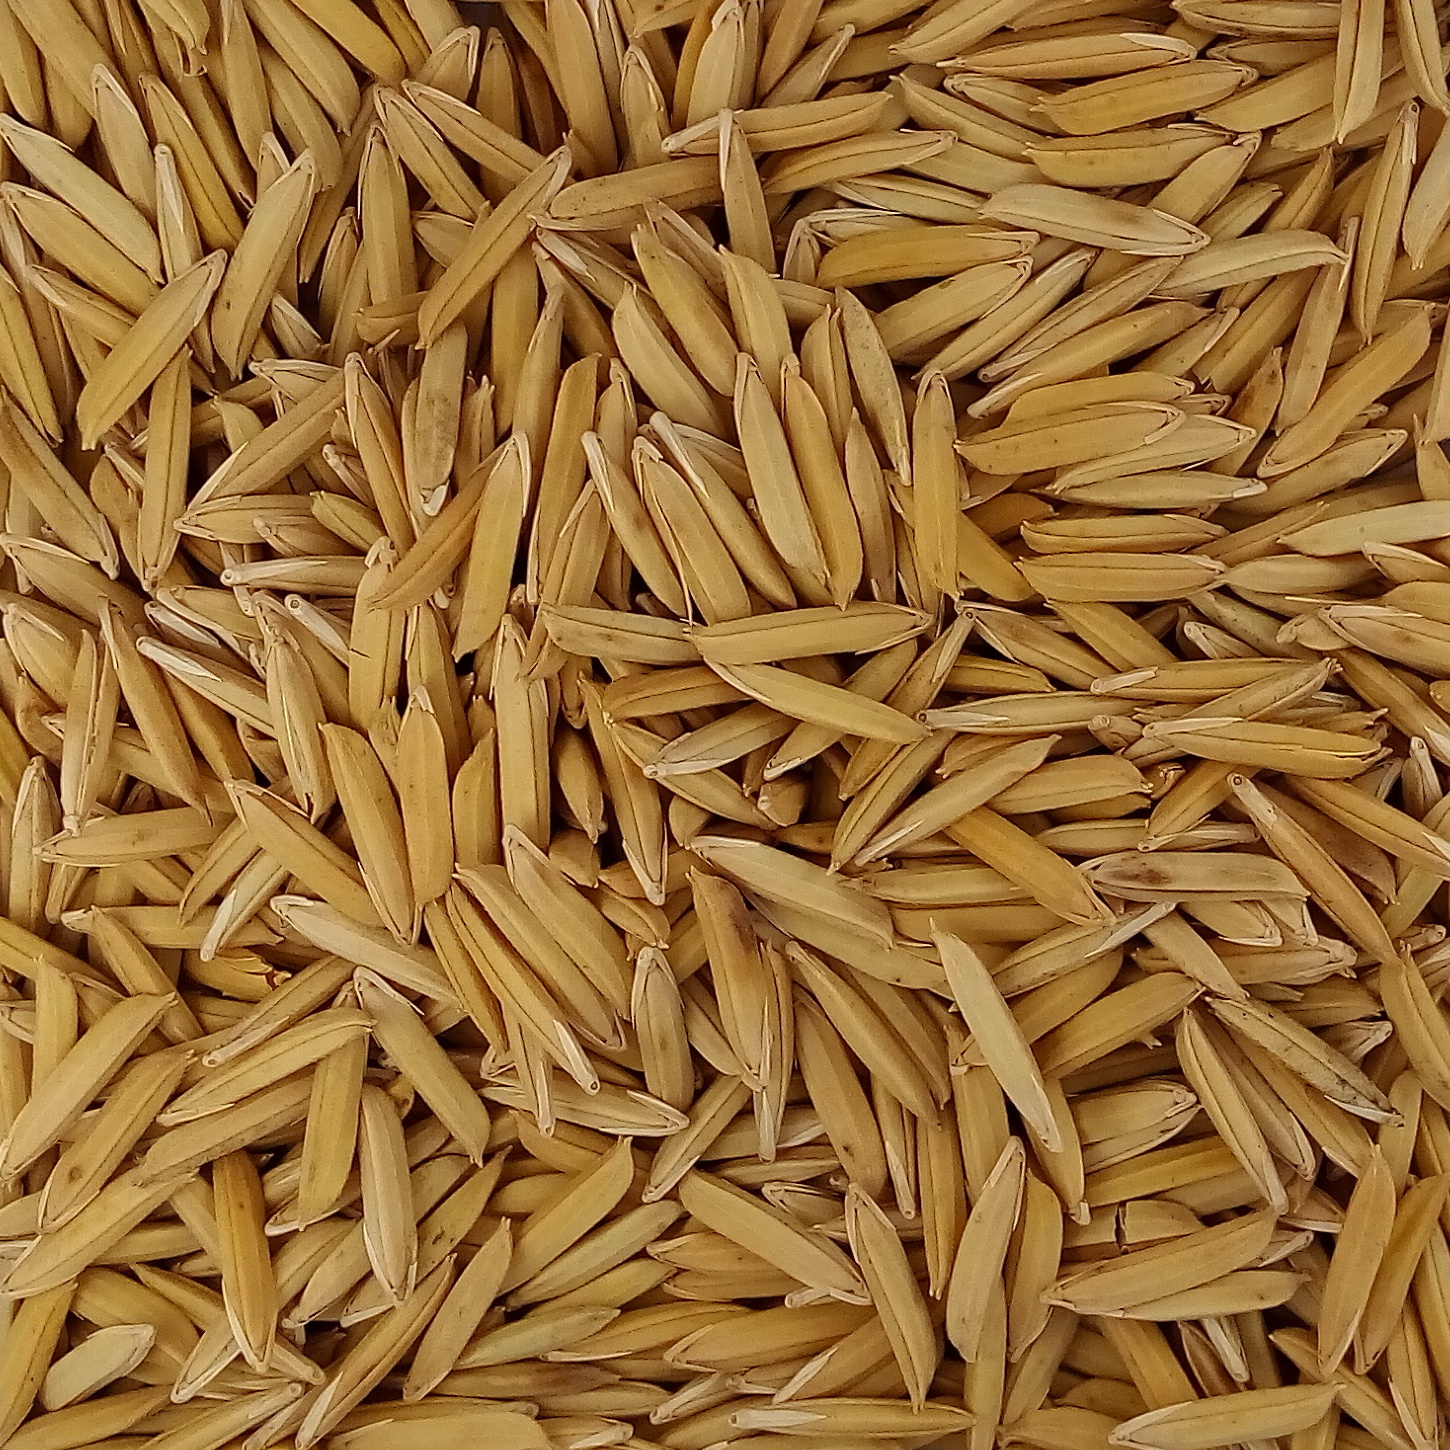
Rice seed variety: 1718